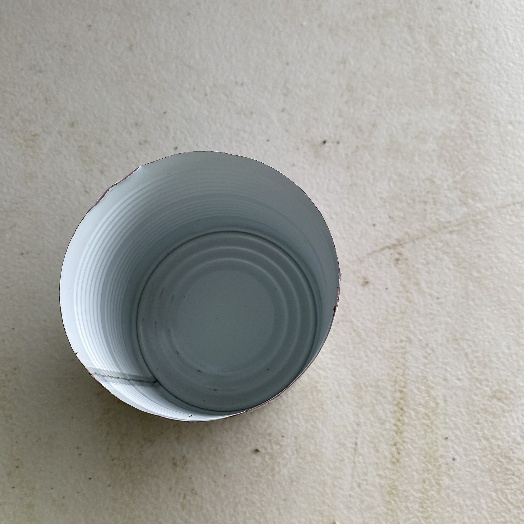
Label: Metal